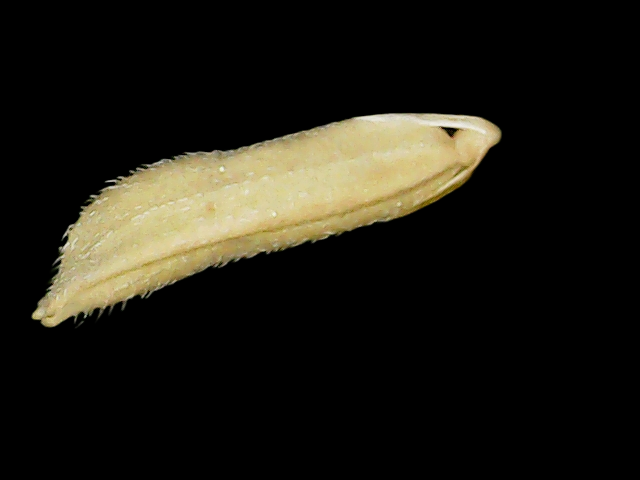
Rice variety: Binadhan19